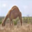
Label: camel